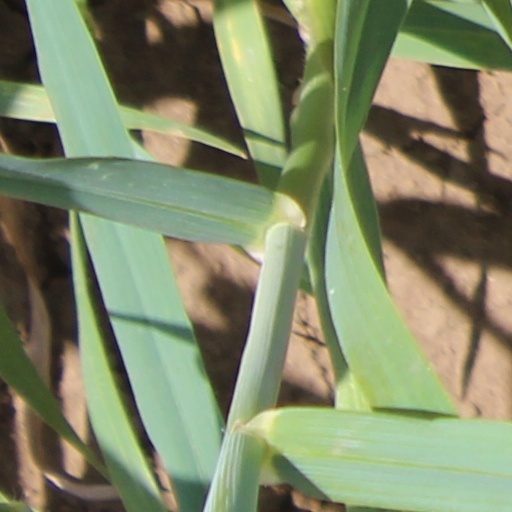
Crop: wheat